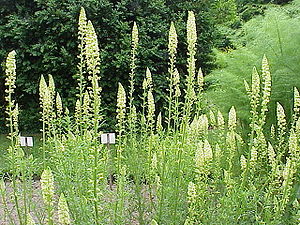
Gul reseda
Gul reseda er en 20-60 cm høj urt, der i Danmark vokser på tør og kalkrig bund i f.eks. grusgrave.